Murdoch MacQueen

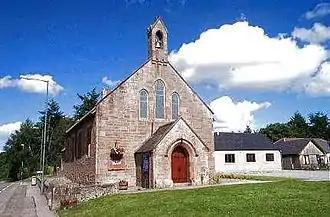
Kiltearn Church

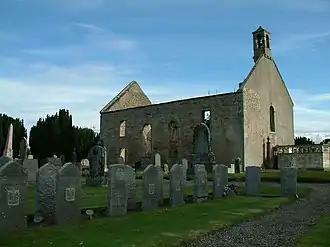
Kiltearn Churchyard

He was born on 3 May 1848 in Kilfinichen on the Isle of Mull the son of John MacQueen (later a Free Church minister) and his wife, Ann McInnes. He studied Divinity at New College, Edinburgh from 1869 to 1873. He was licensed by the Free Church in 1873 but did not find a parish until 1876, when he was ordained at Tarbet near Loch Lomond but translated to Kiltearn in 1884. The church lies close to the shores of the Cromarty Firth.